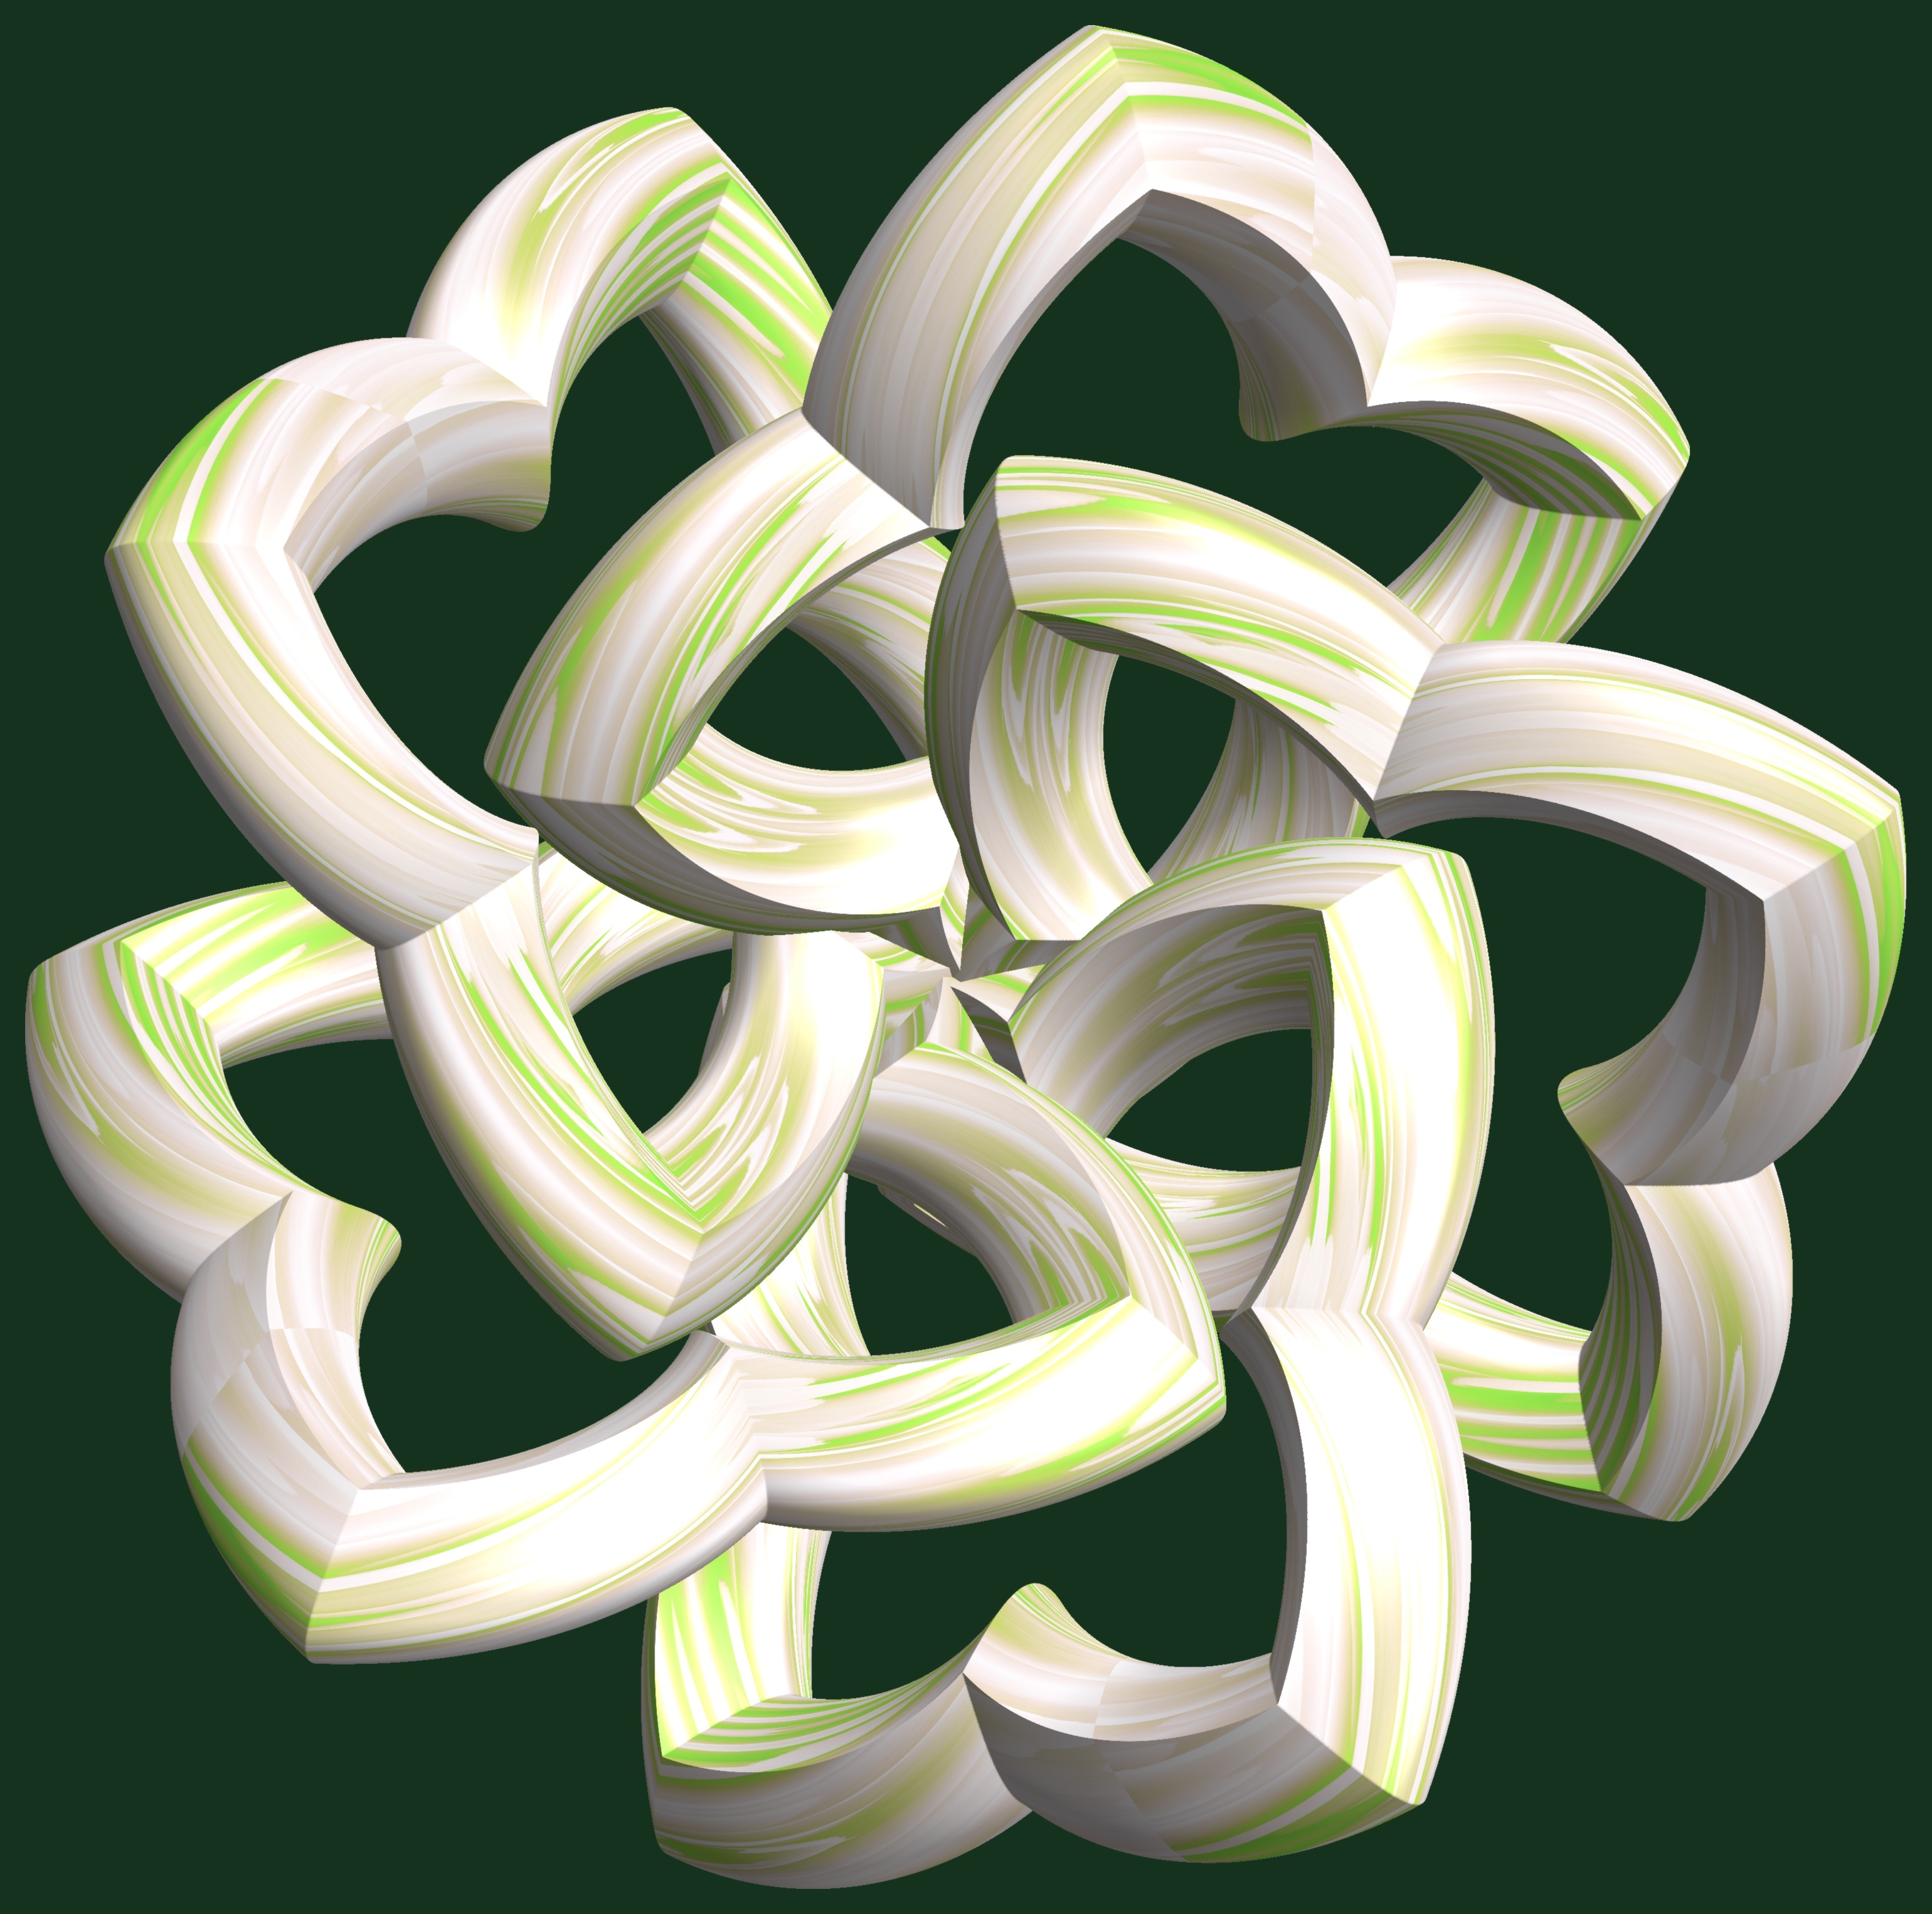
structure, plant, texture, leaf, spiral, flower, number, pattern, green, circle, font, illustration, design, symmetry, 3d, graphic, torus, mathematica, cg, parametricplot3d, code, program, algorithm, abstruct, mapping